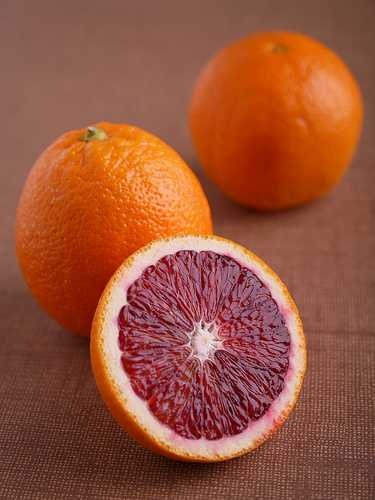
Label: Orange